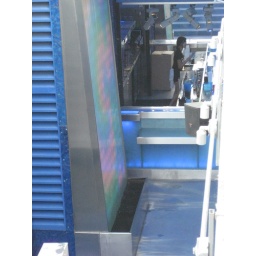
This is looking inside the slushie bar that is down in the sidewalk in front of M&amp;amp;M World.